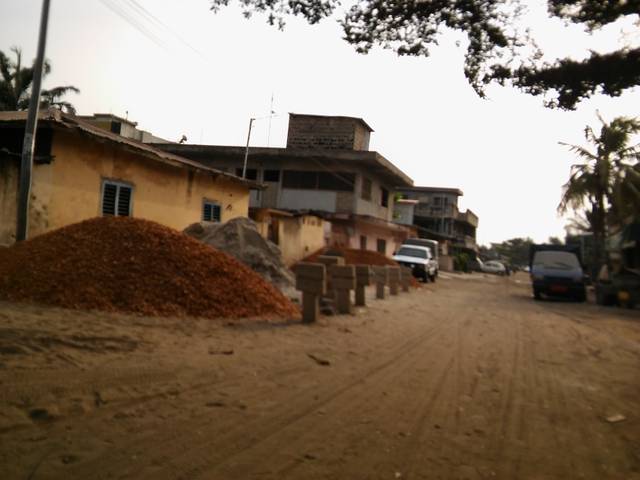
Region: Benin
Coordinates: 6.368, 2.412